Sky position (RA, Dec in degrees): 117.831, 19.595
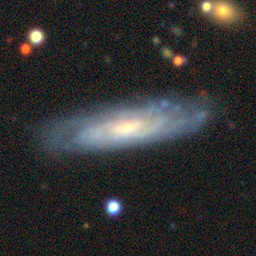
Galaxy morphology: Unbarred Tight Spiral Galaxies